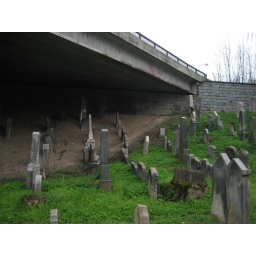
Cemetary under highway bridge